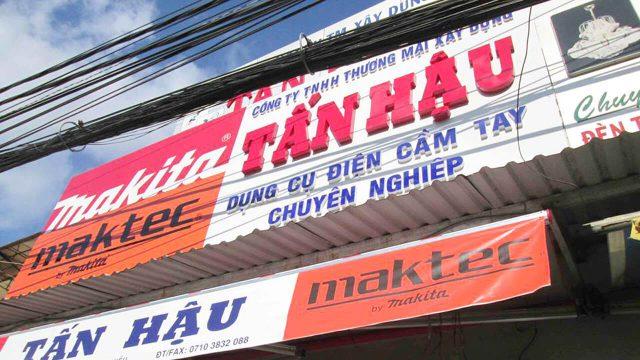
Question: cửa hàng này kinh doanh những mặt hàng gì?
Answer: kinh doanh các loại dụng cụ điện cầm tay chuyên nghiệp